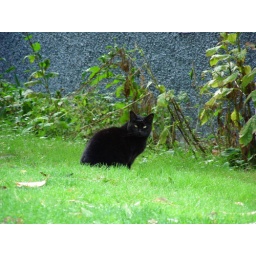
East Vancouver black cat running the show around his house